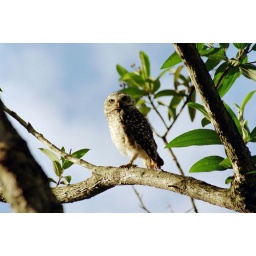
I caught this owl a couple of times while walking around a small lake outside of Aitibiai, Brasil.